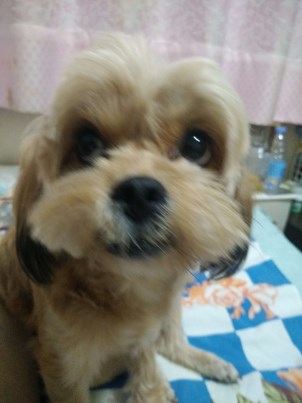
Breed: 3336-n000121-chinese_rural_dog